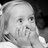
Emotion: surprise